Simon Gärdenfors

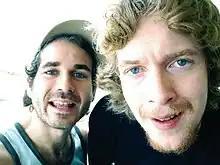
Simon Gärdenfors (left) with Calle Thörn.

Simon Gärdenfors (born 23 March 1978) is a Swedish cartoonist, rapper, television presenter, and radio host.